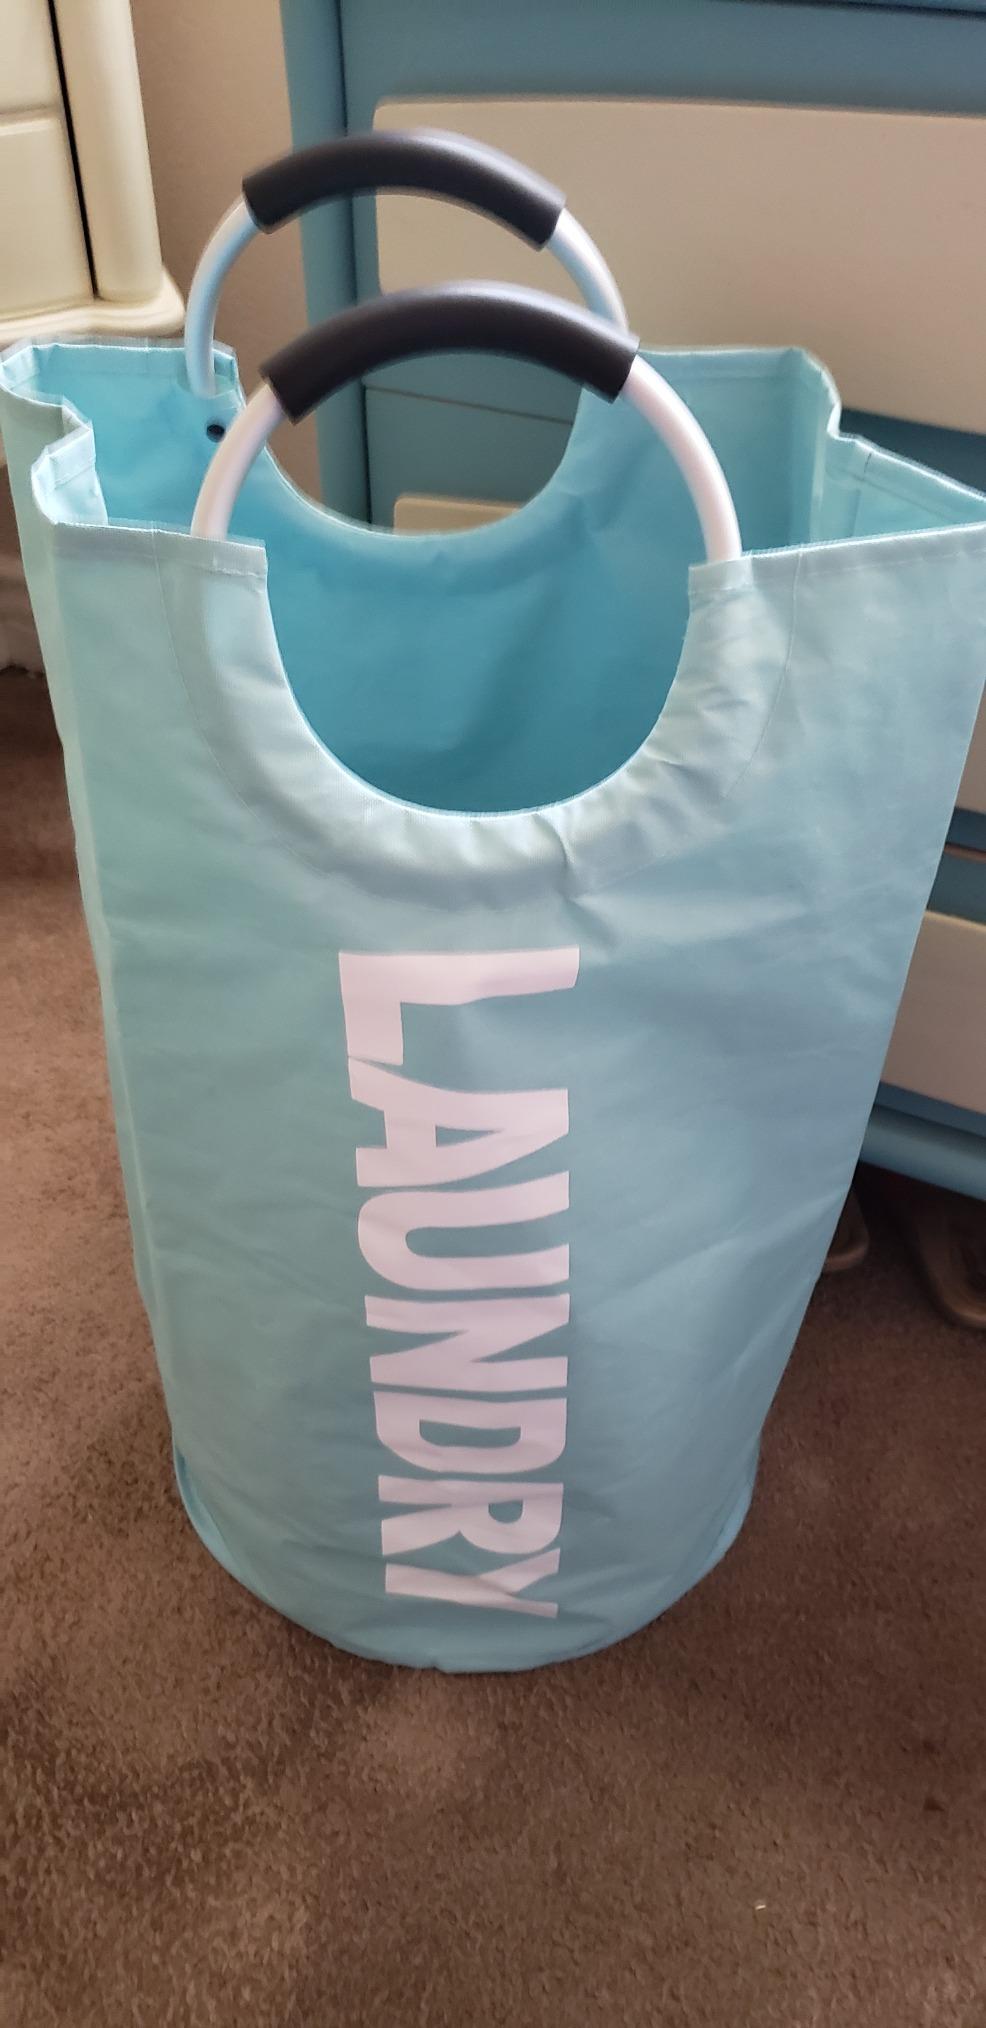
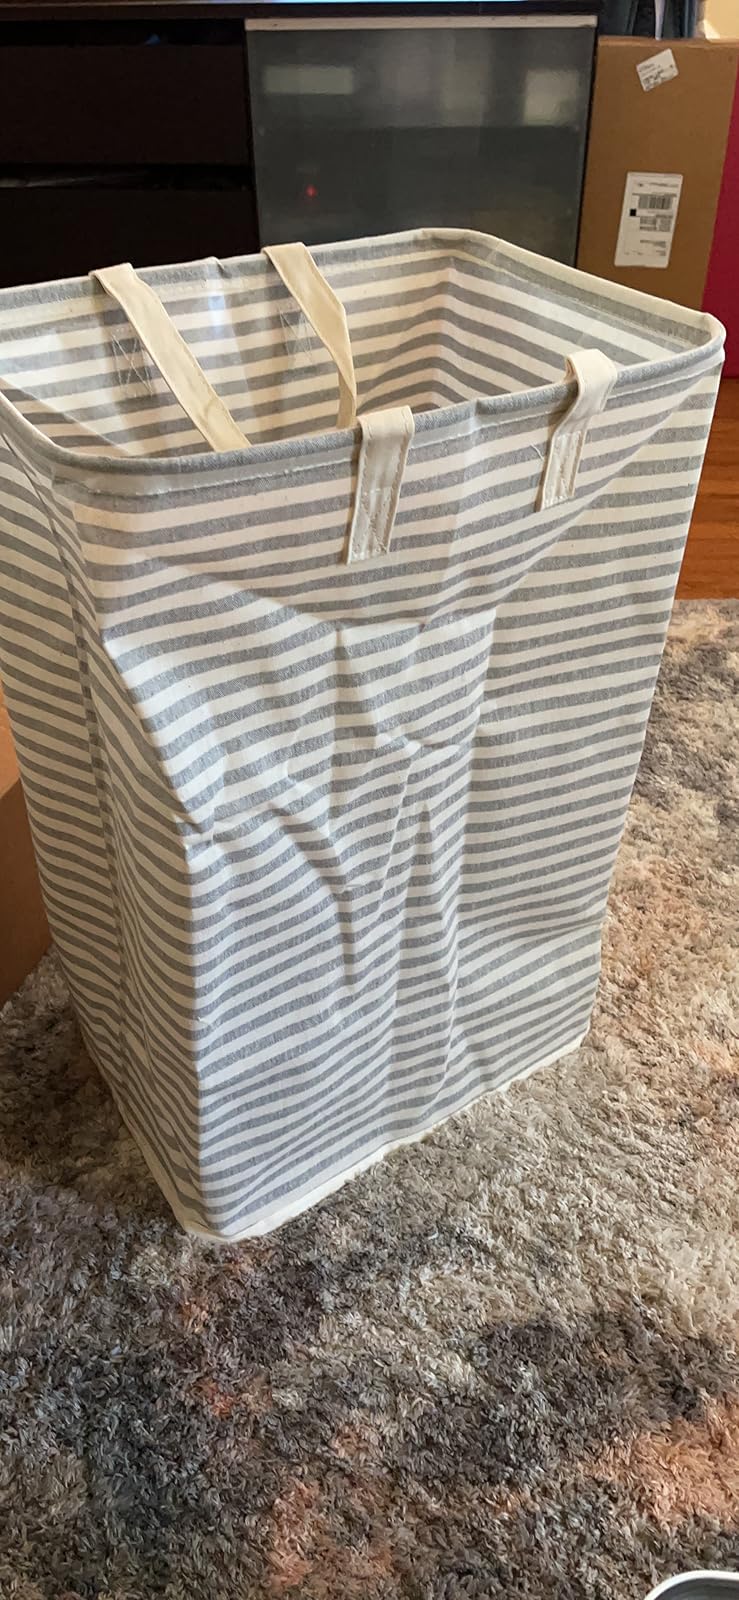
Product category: items_hamper
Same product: no